Quintín Quevedo

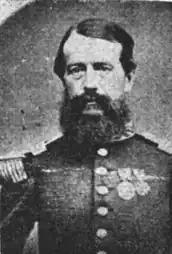
Quevedo as a Colonel.

Although Linares had promoted himself as a constitutionalist, he would establish himself as Dictator and persecute those who had opposed him in the past. Instead of representing the pacifist and democratic ideals which he professed in past years, he was as, if not more, oppressive than Belzu. He became relentless and almost neurotic, riding from city to city and town to town in order to crush the many rebellions he faced. The dictatorial decree of March 31, 1858, placed the life and rights of the citizen at the mercy of the government, suppressing the ordinary jurisdiction for political crimes, removing the freedom of the press, and imposing severe penalties on those who expressed their opinion on the government.